Switzerland

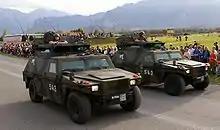
Swiss-built Mowag Eagles of the land forces

Direct democracy and federalism are hallmarks of the Swiss political system defined in the Swiss constitution. The Swiss people are subject to three legal jurisdictions: the municipal, cantonal and federal levels. At the federal level, popular rights include the right to submit a federal initiative and a referendum, both of which may overturn parliamentary decisions.